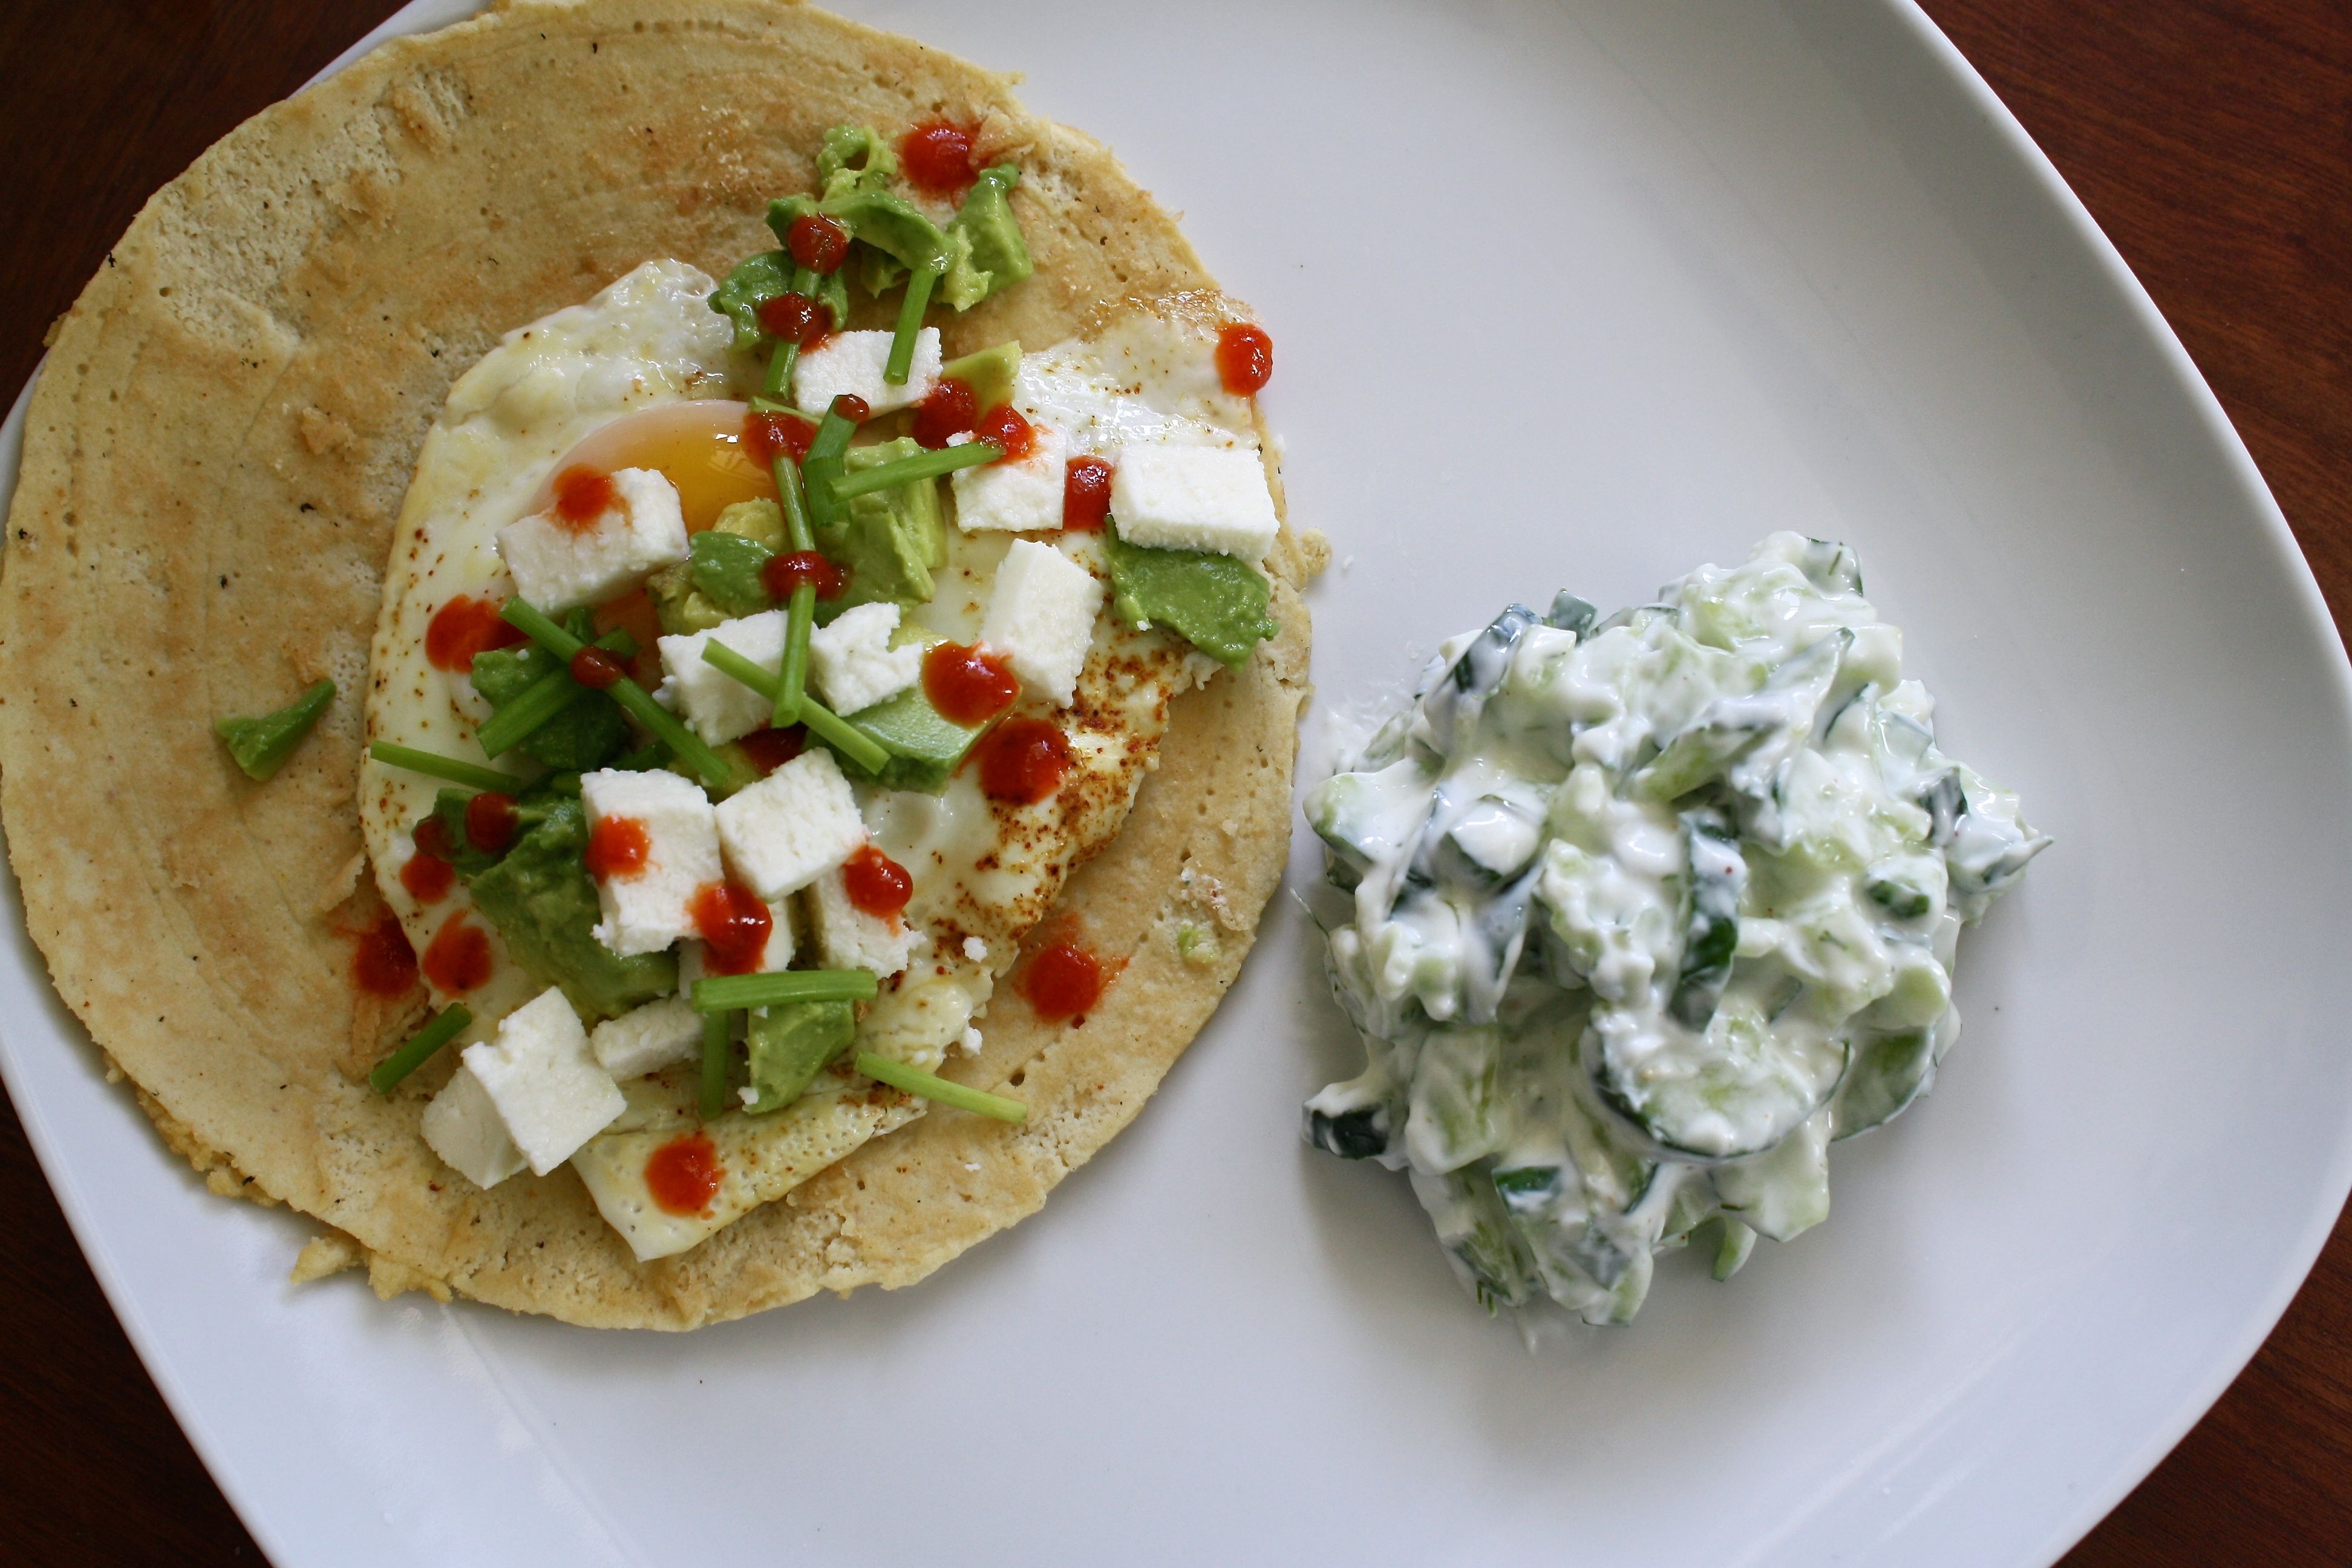
dish, meal, food, pepper, produce, vegetable, plate, breakfast, healthy, lunch, cuisine, delicious, homemade, bread, cheese, tomato, eggs, tortilla, vegetarian food, traditional, mexican, wrap, cheddar, scrambled, tostada, flatbread